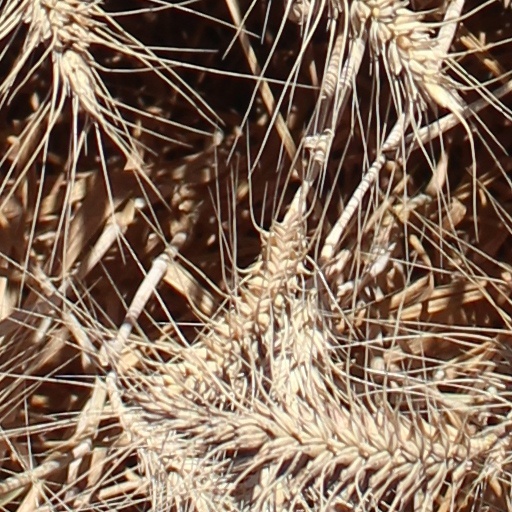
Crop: wheat